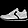
Label: Sneaker